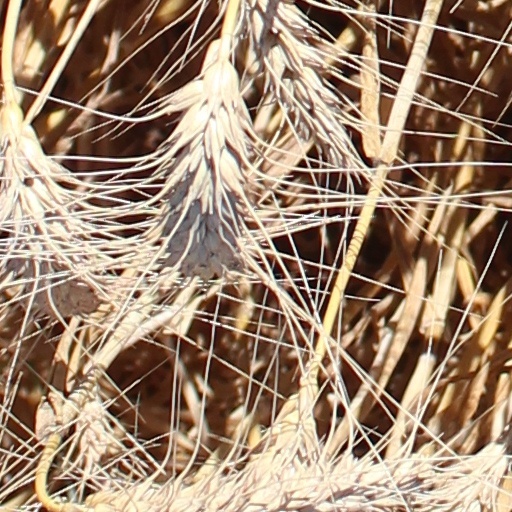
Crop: wheat